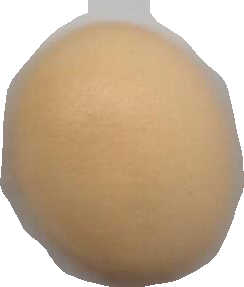
Variety: Dega